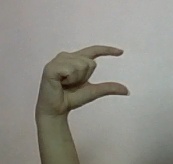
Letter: dal